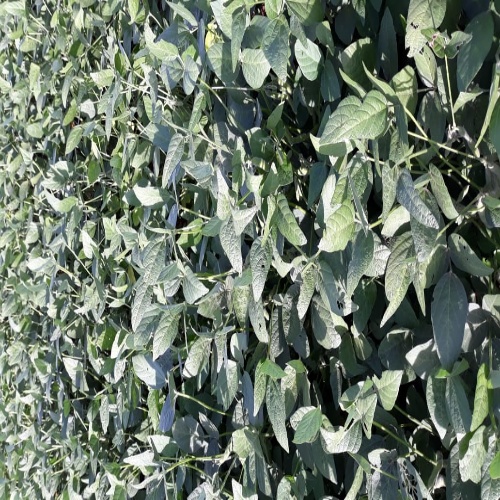
Label: Caterpillar